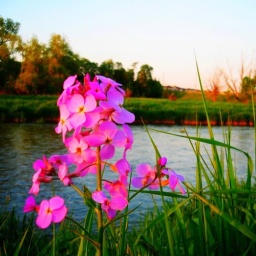
A pink flower by the credit river